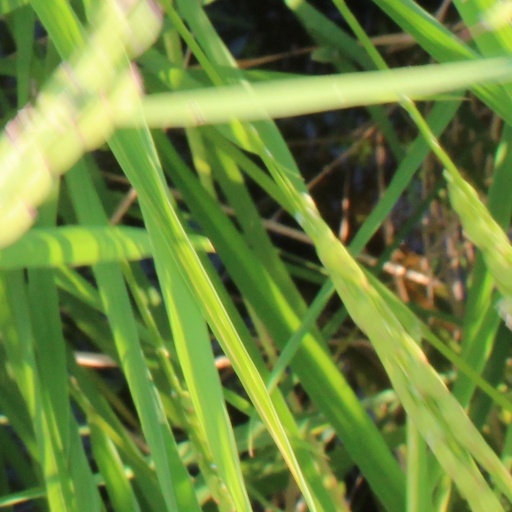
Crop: rice